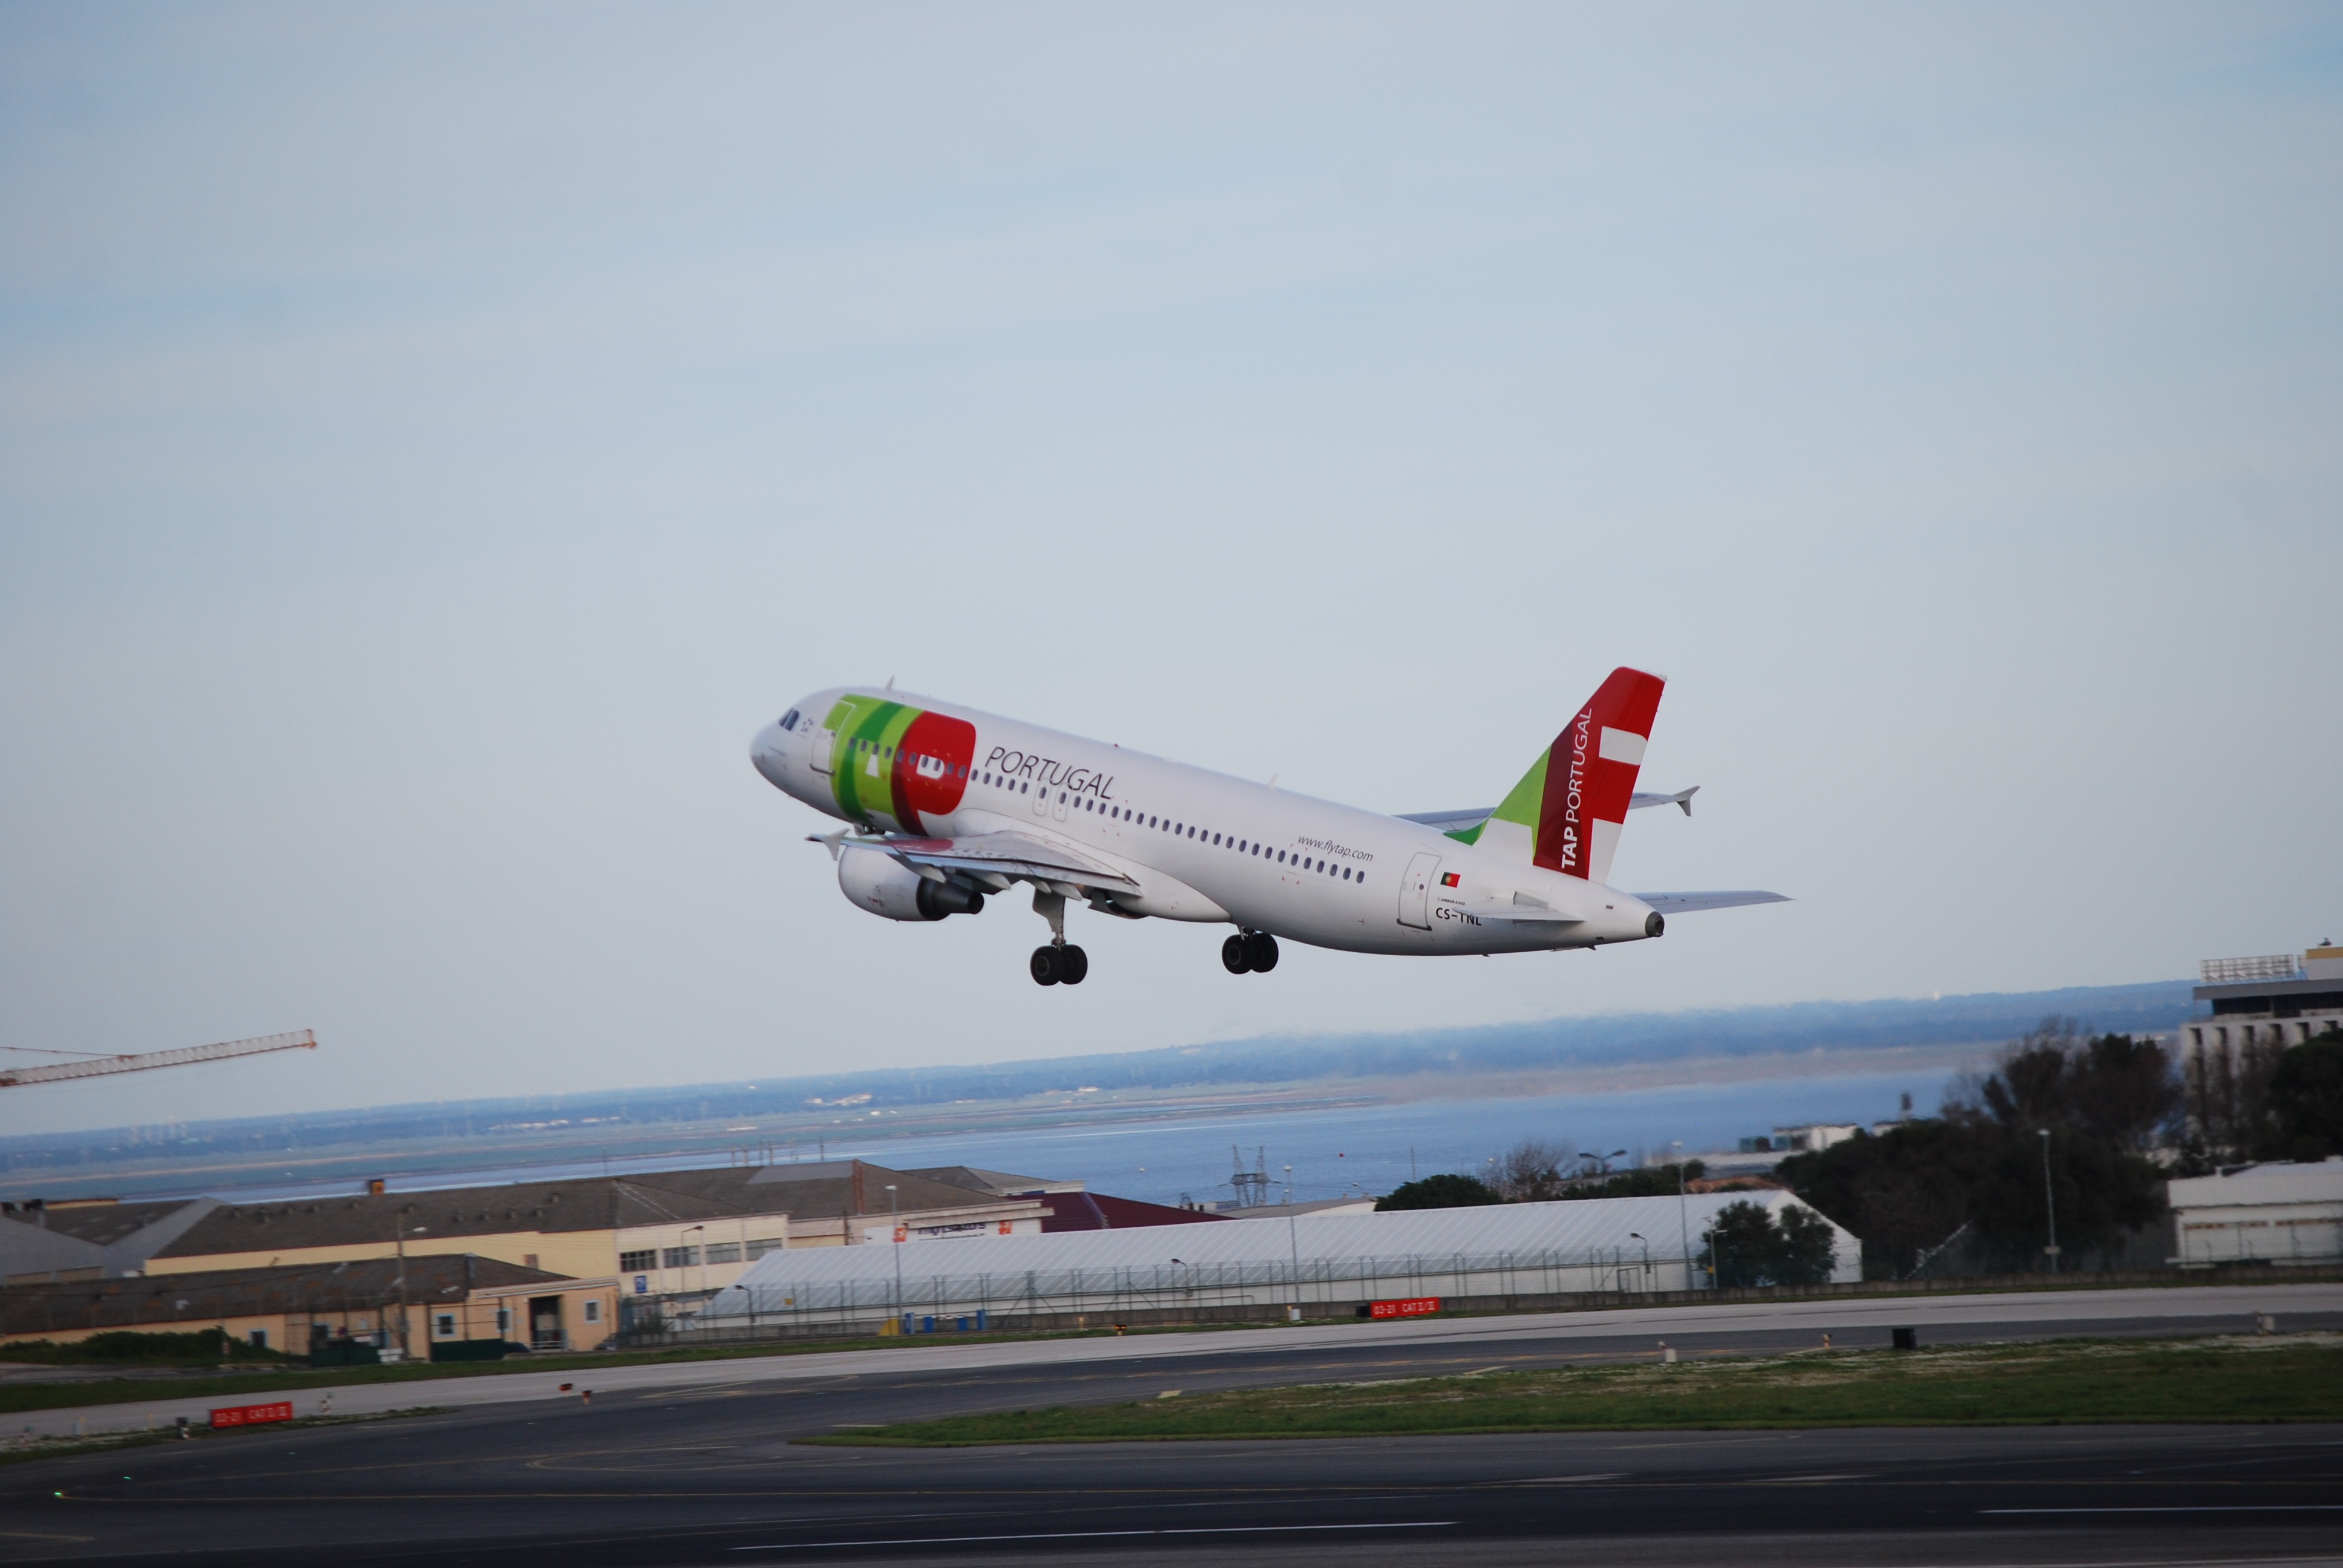
airport, airplane, plane, aircraft, vehicle, airline, aviation, flight, airplanes, infrastructure, airliner, portugal, airbus, takeoff, take off, air force, jet aircraft, airbus a330, boeing 777, boeing 767, air travel, atmosphere of earth, wide body aircraft, narrow body aircraft, airbus a320 family, landing field, landing strip